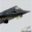
Label: airplane